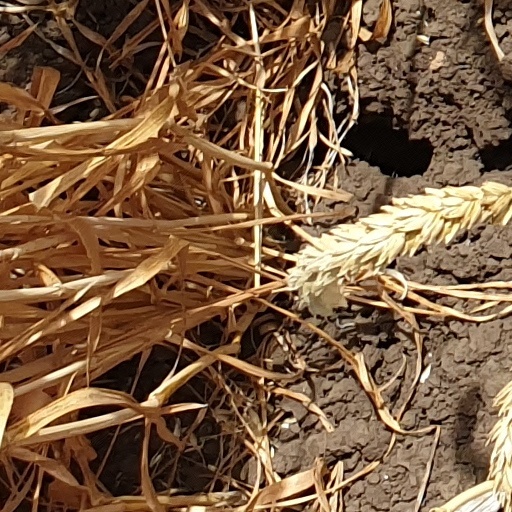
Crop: wheat